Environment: real
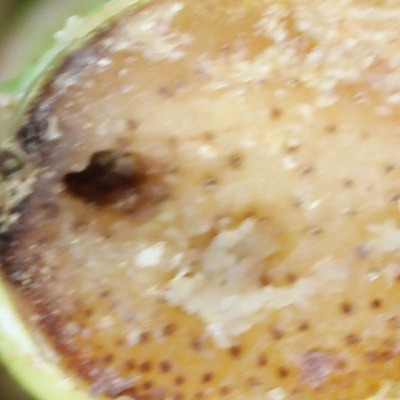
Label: fall_armyworm